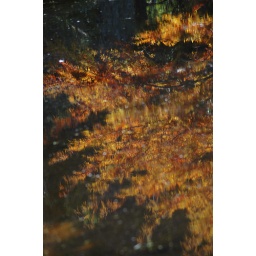
Road closure took me past this lake I never knew existed in suburban Perth. This is the reflection in the water